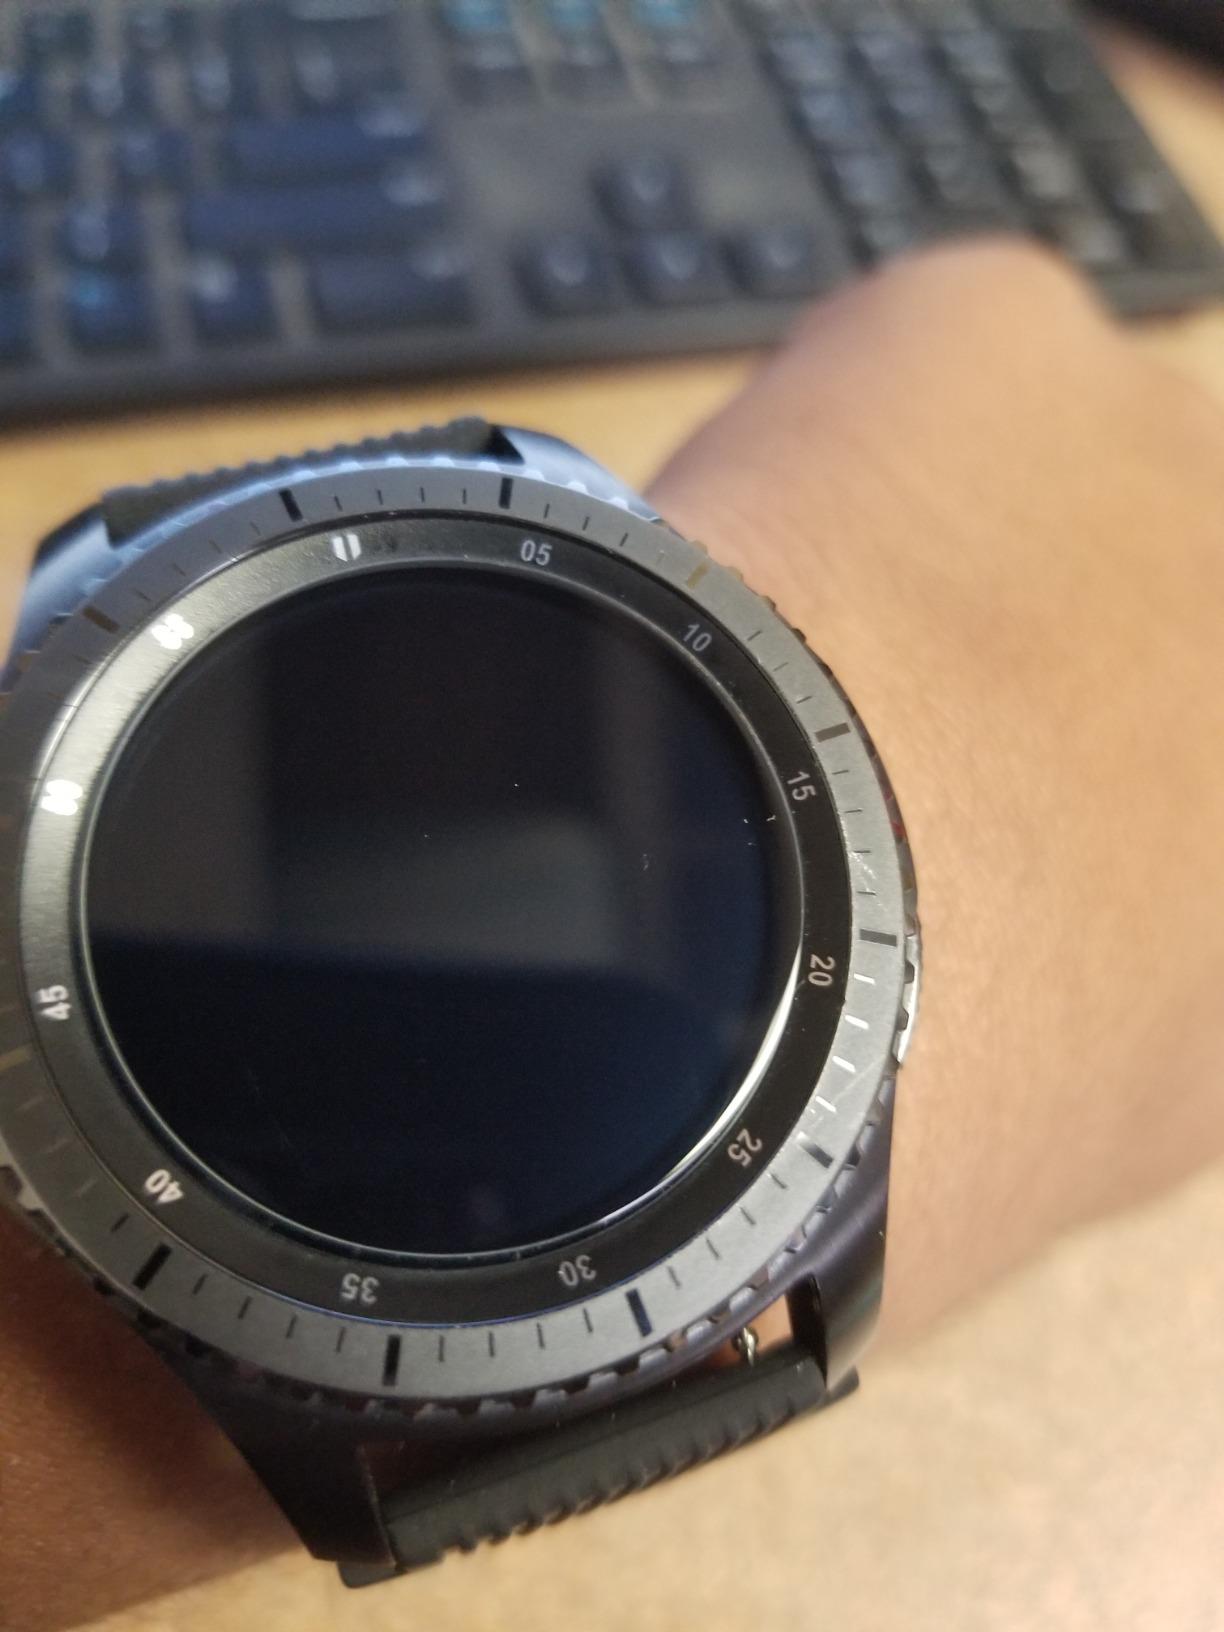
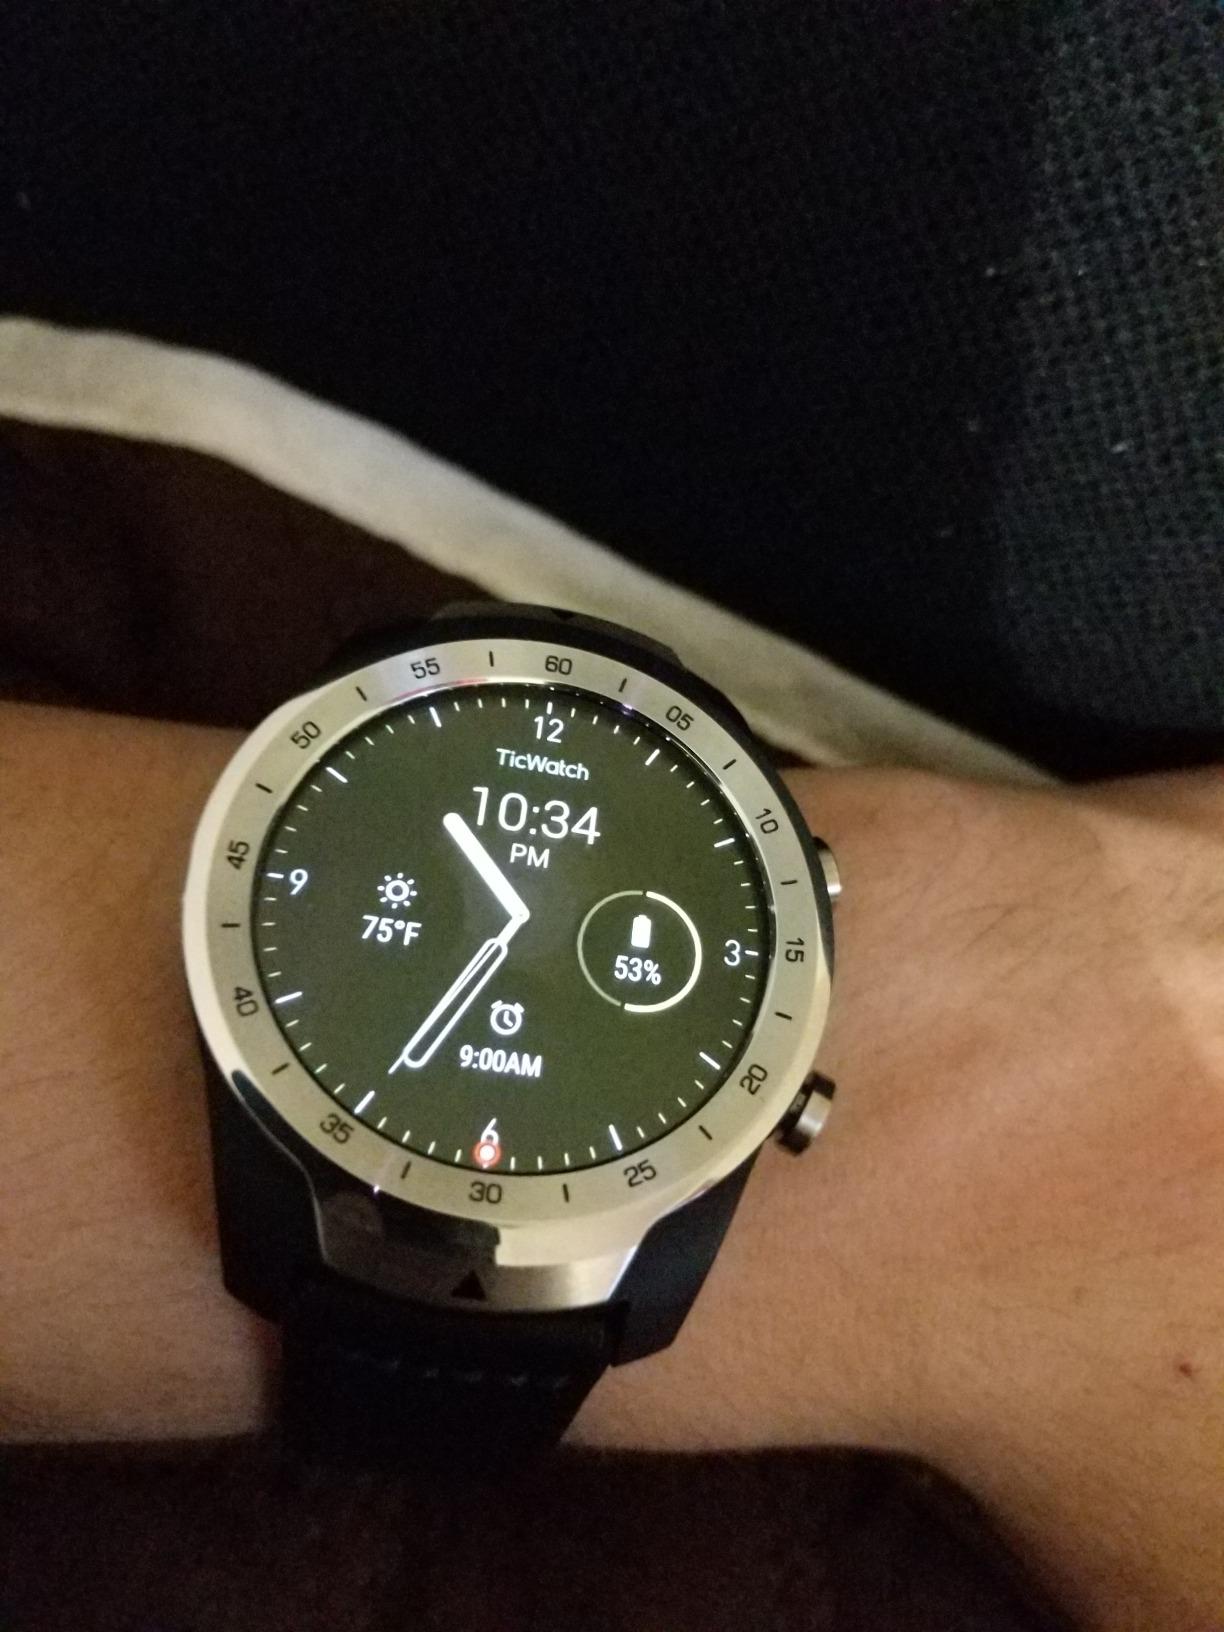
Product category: smartwatch
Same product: no